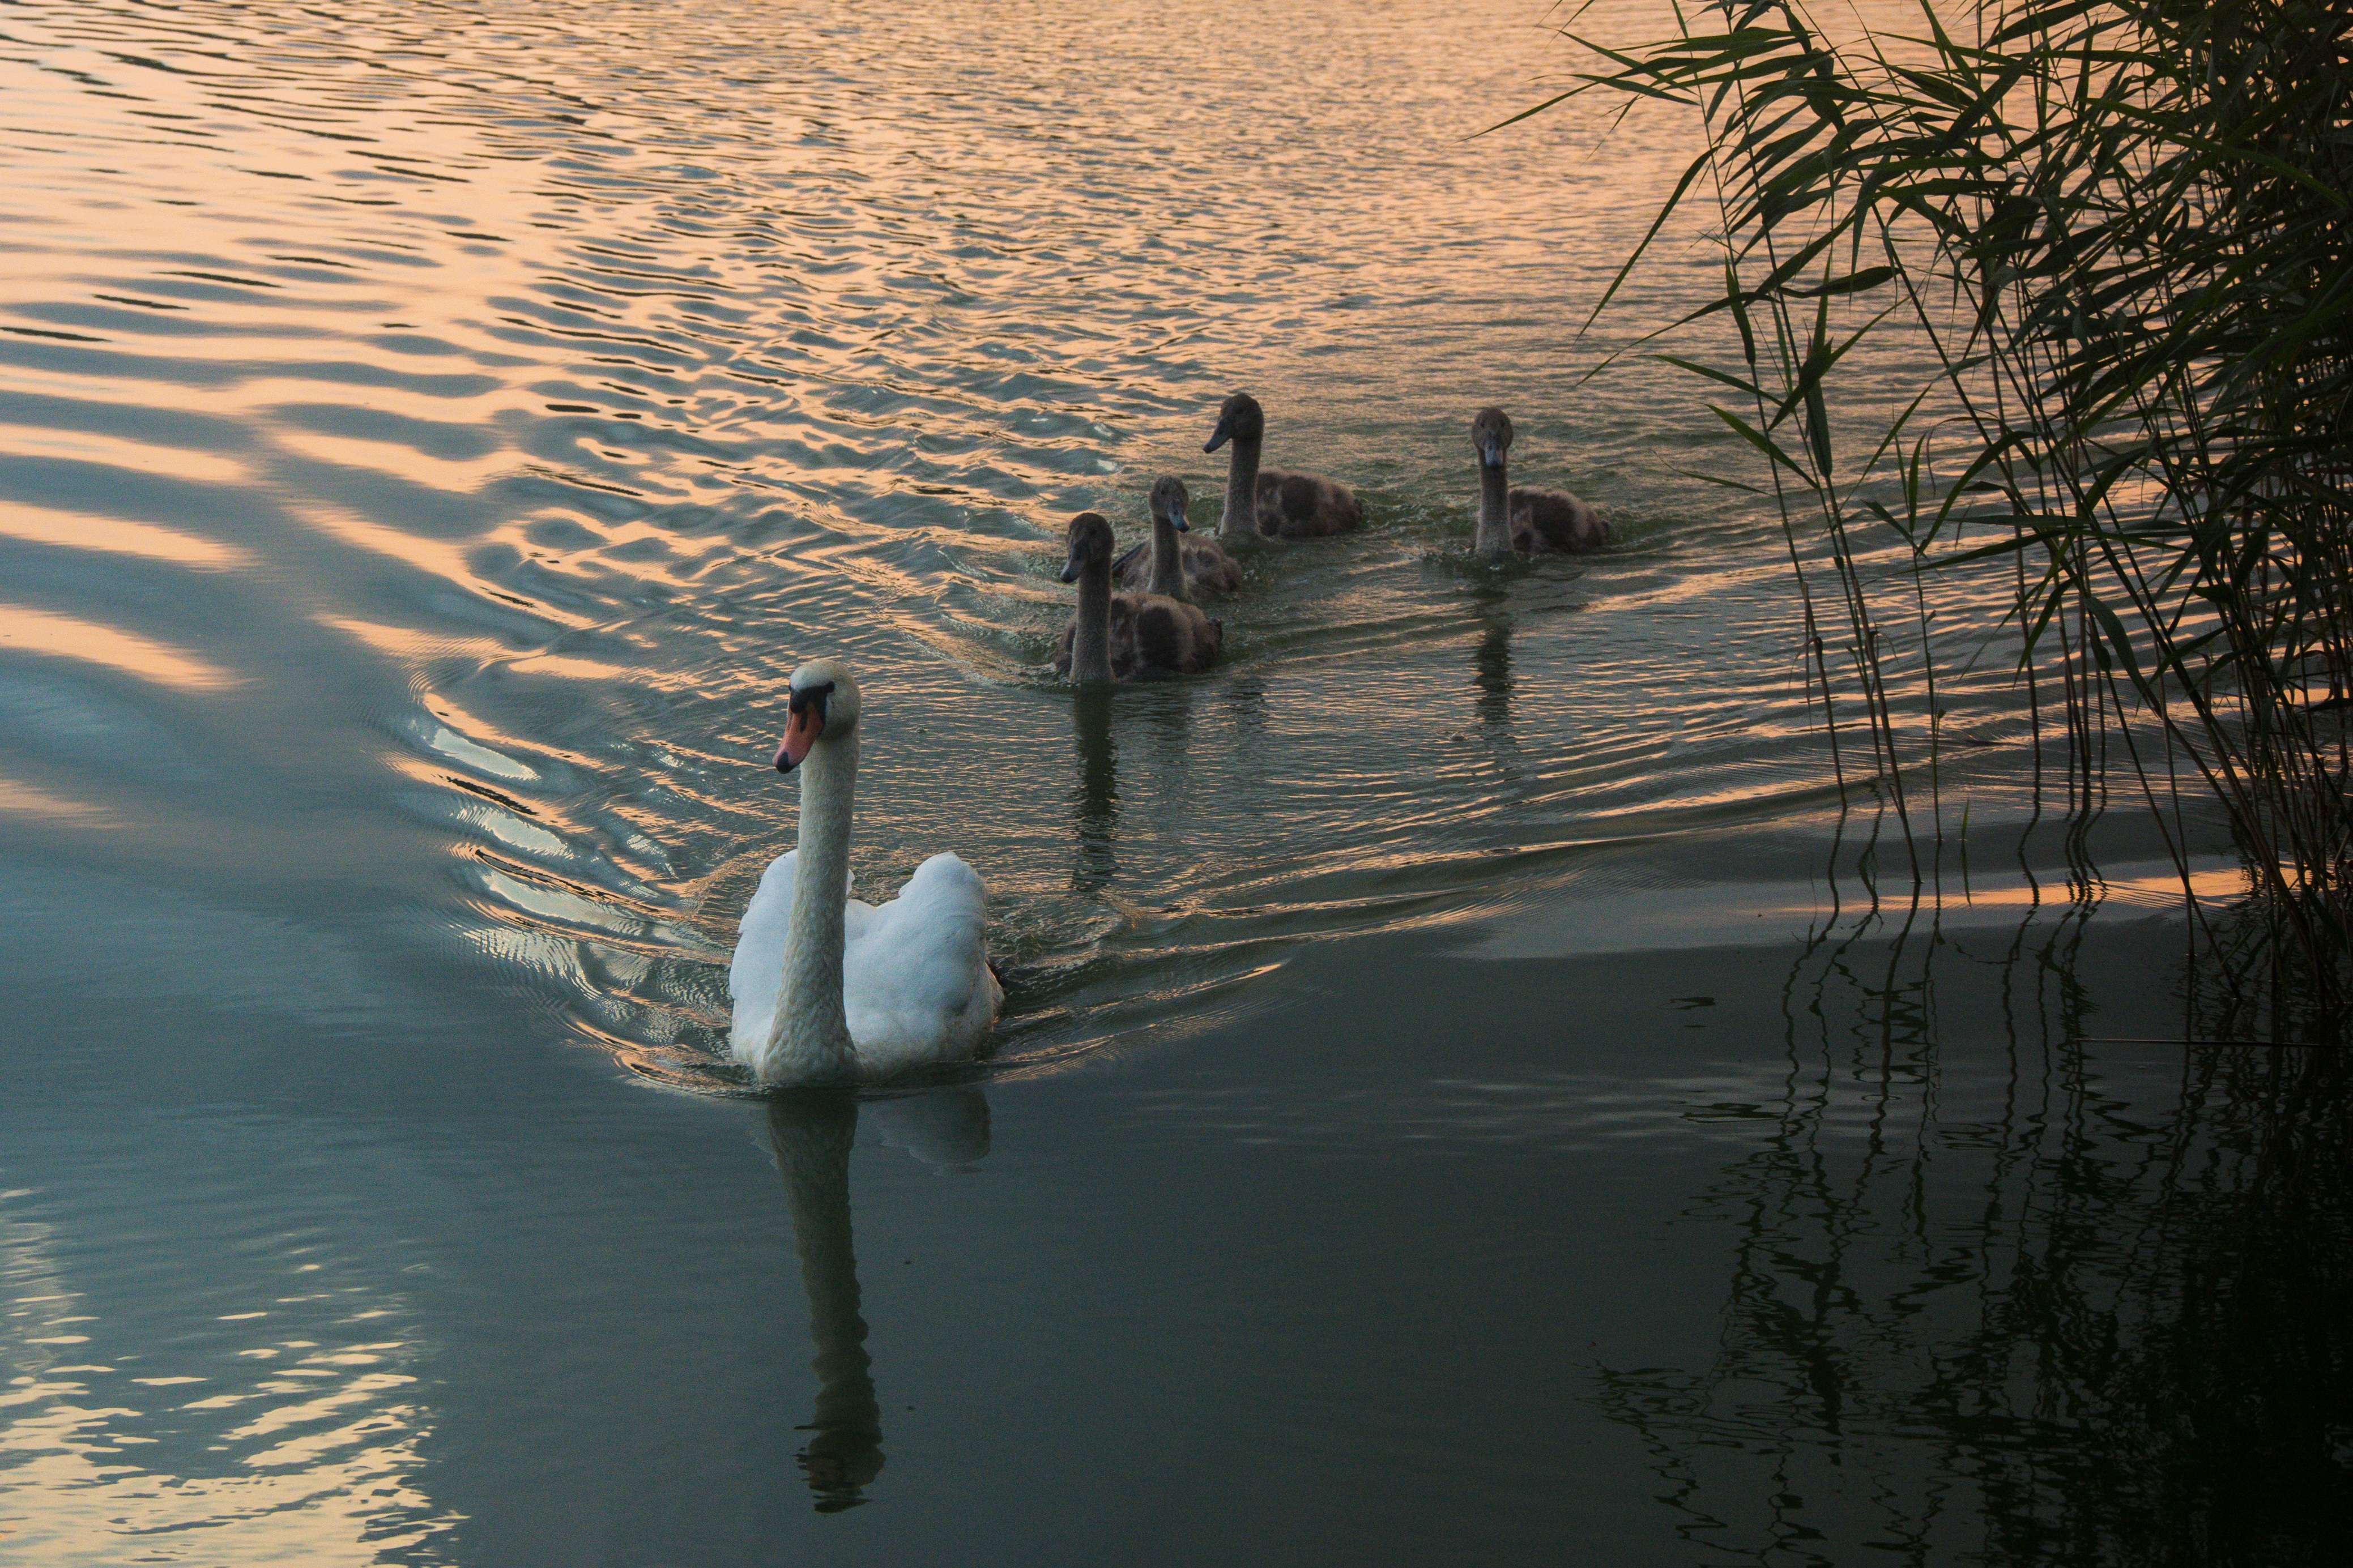
landscape, sea, water, nature, bird, sunset, morning, lake, pen, animal, reflection, beak, closeup, birds, swan, duck, swans, waterfowl, masuria, water bird, the head of the, wild birds, labadze, ducks geese and swans